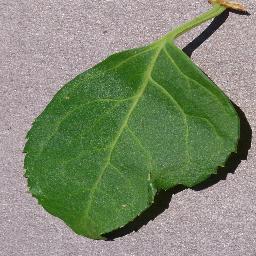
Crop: cherry
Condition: (including_sour)_healthy